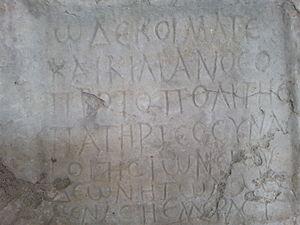
Inscription funéraire au nom en grec de Caecilianus, mort à l'àge de quarante cinq ans, huit mois, trois jours. Le défunt est qualifié de chef de la communauté juive de Volubilis et père de sa synagogue. Calcairte. IIIe siécle.
L'histoire des Juifs au Maroc est très ancienne et fut nourrie par diverses vagues de réfugiés à la suite des vicissitudes et persécutions dont ont été victimes les Juifs au cours de l’histoire.
Volubilis est une ville antique berbère, puis romanisée, capitale du royaume de Maurétanie, située dans la plaine du Saïss au Maroc, sur les bords de l'oued Rhoumane, rivière de la banlieue de Meknès, non loin de la ville sainte de Moulay Driss Zerhoun où repose Idriss Iᵉʳ, fondateur de la dynastie des Idrissides.